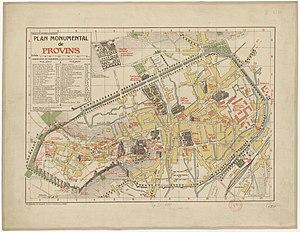
Plan monumental de Provins